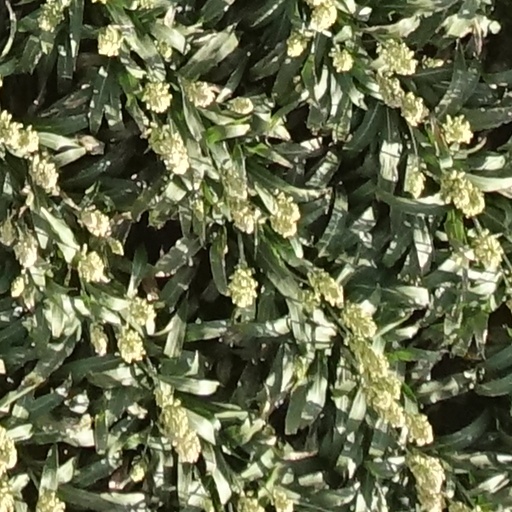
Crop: sorghum